Brachiosaurus

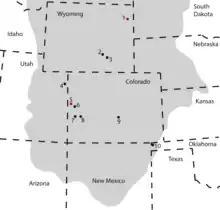
Map showing locations of brachiosaurid remains from the Morrison Formation (gray); 5(the red dot) is the "B. altithorax" type locality

"Brachiosaurus" is known only from the Morrison Formation of western North America (following the reassignment of the African species), from the Kimmeridgian and Tithonian ages. The Morrison Formation is interpreted as a semiarid environment with distinct wet and dry seasons, and flat floodplains. Several other sauropod genera were present in the Morrison Formation, with differing body proportions and feeding adaptations. Among these were "Apatosaurus", "Barosaurus", "Camarasaurus", "Diplodocus", "Haplocanthosaurus", and "Supersaurus". "Brachiosaurus" was one of the less abundant Morrison Formation sauropods. In a 2003 survey of more than two hundred fossil localities, John Foster reported 12 specimens of the genus, comparable to "Barosaurus" (13) and "Haplocanthosaurus" (12), but far fewer than "Apatosaurus" (112), "Camarasaurus" (179), and "Diplodocus" (98). If the large foot reported from Wyoming (the northernmost occurrence of a brachiosaurid in North America) did belong to "Brachiosaurus", the genus would have covered a wide range of latitudes. Brachiosaurids could process tough vegetation with their broad-crowned teeth, and might therefore have covered a wider range of vegetational zones than for example diplodocids. Camarasaurids, which were similar in tooth morphology to brachiosaurids, were also widespread and are known to have migrated seasonally, so this might have also been true for brachiosaurids.